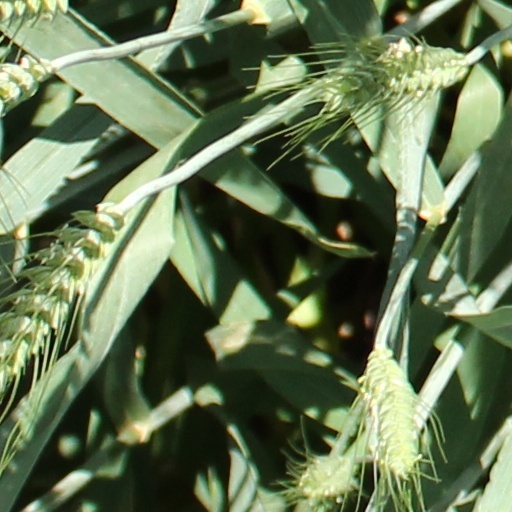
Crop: wheat